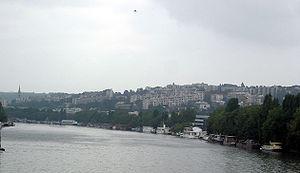
La géographie des Hauts-de-Seine ne se distingue fondamentalement ni de celle de l'Île-de-France ni même de celle du bassin parisien, la vaste plaine sédimentaire où elle se situe.